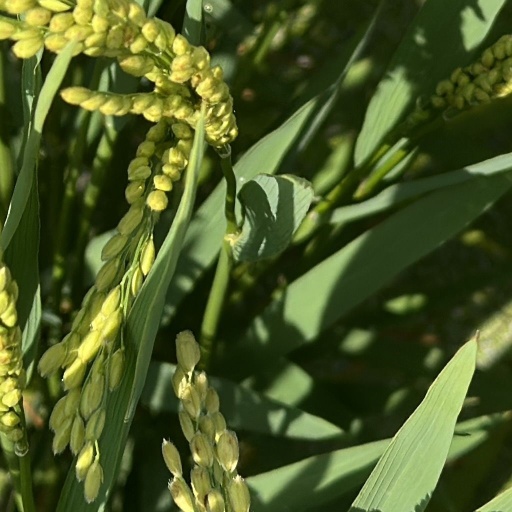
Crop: rice